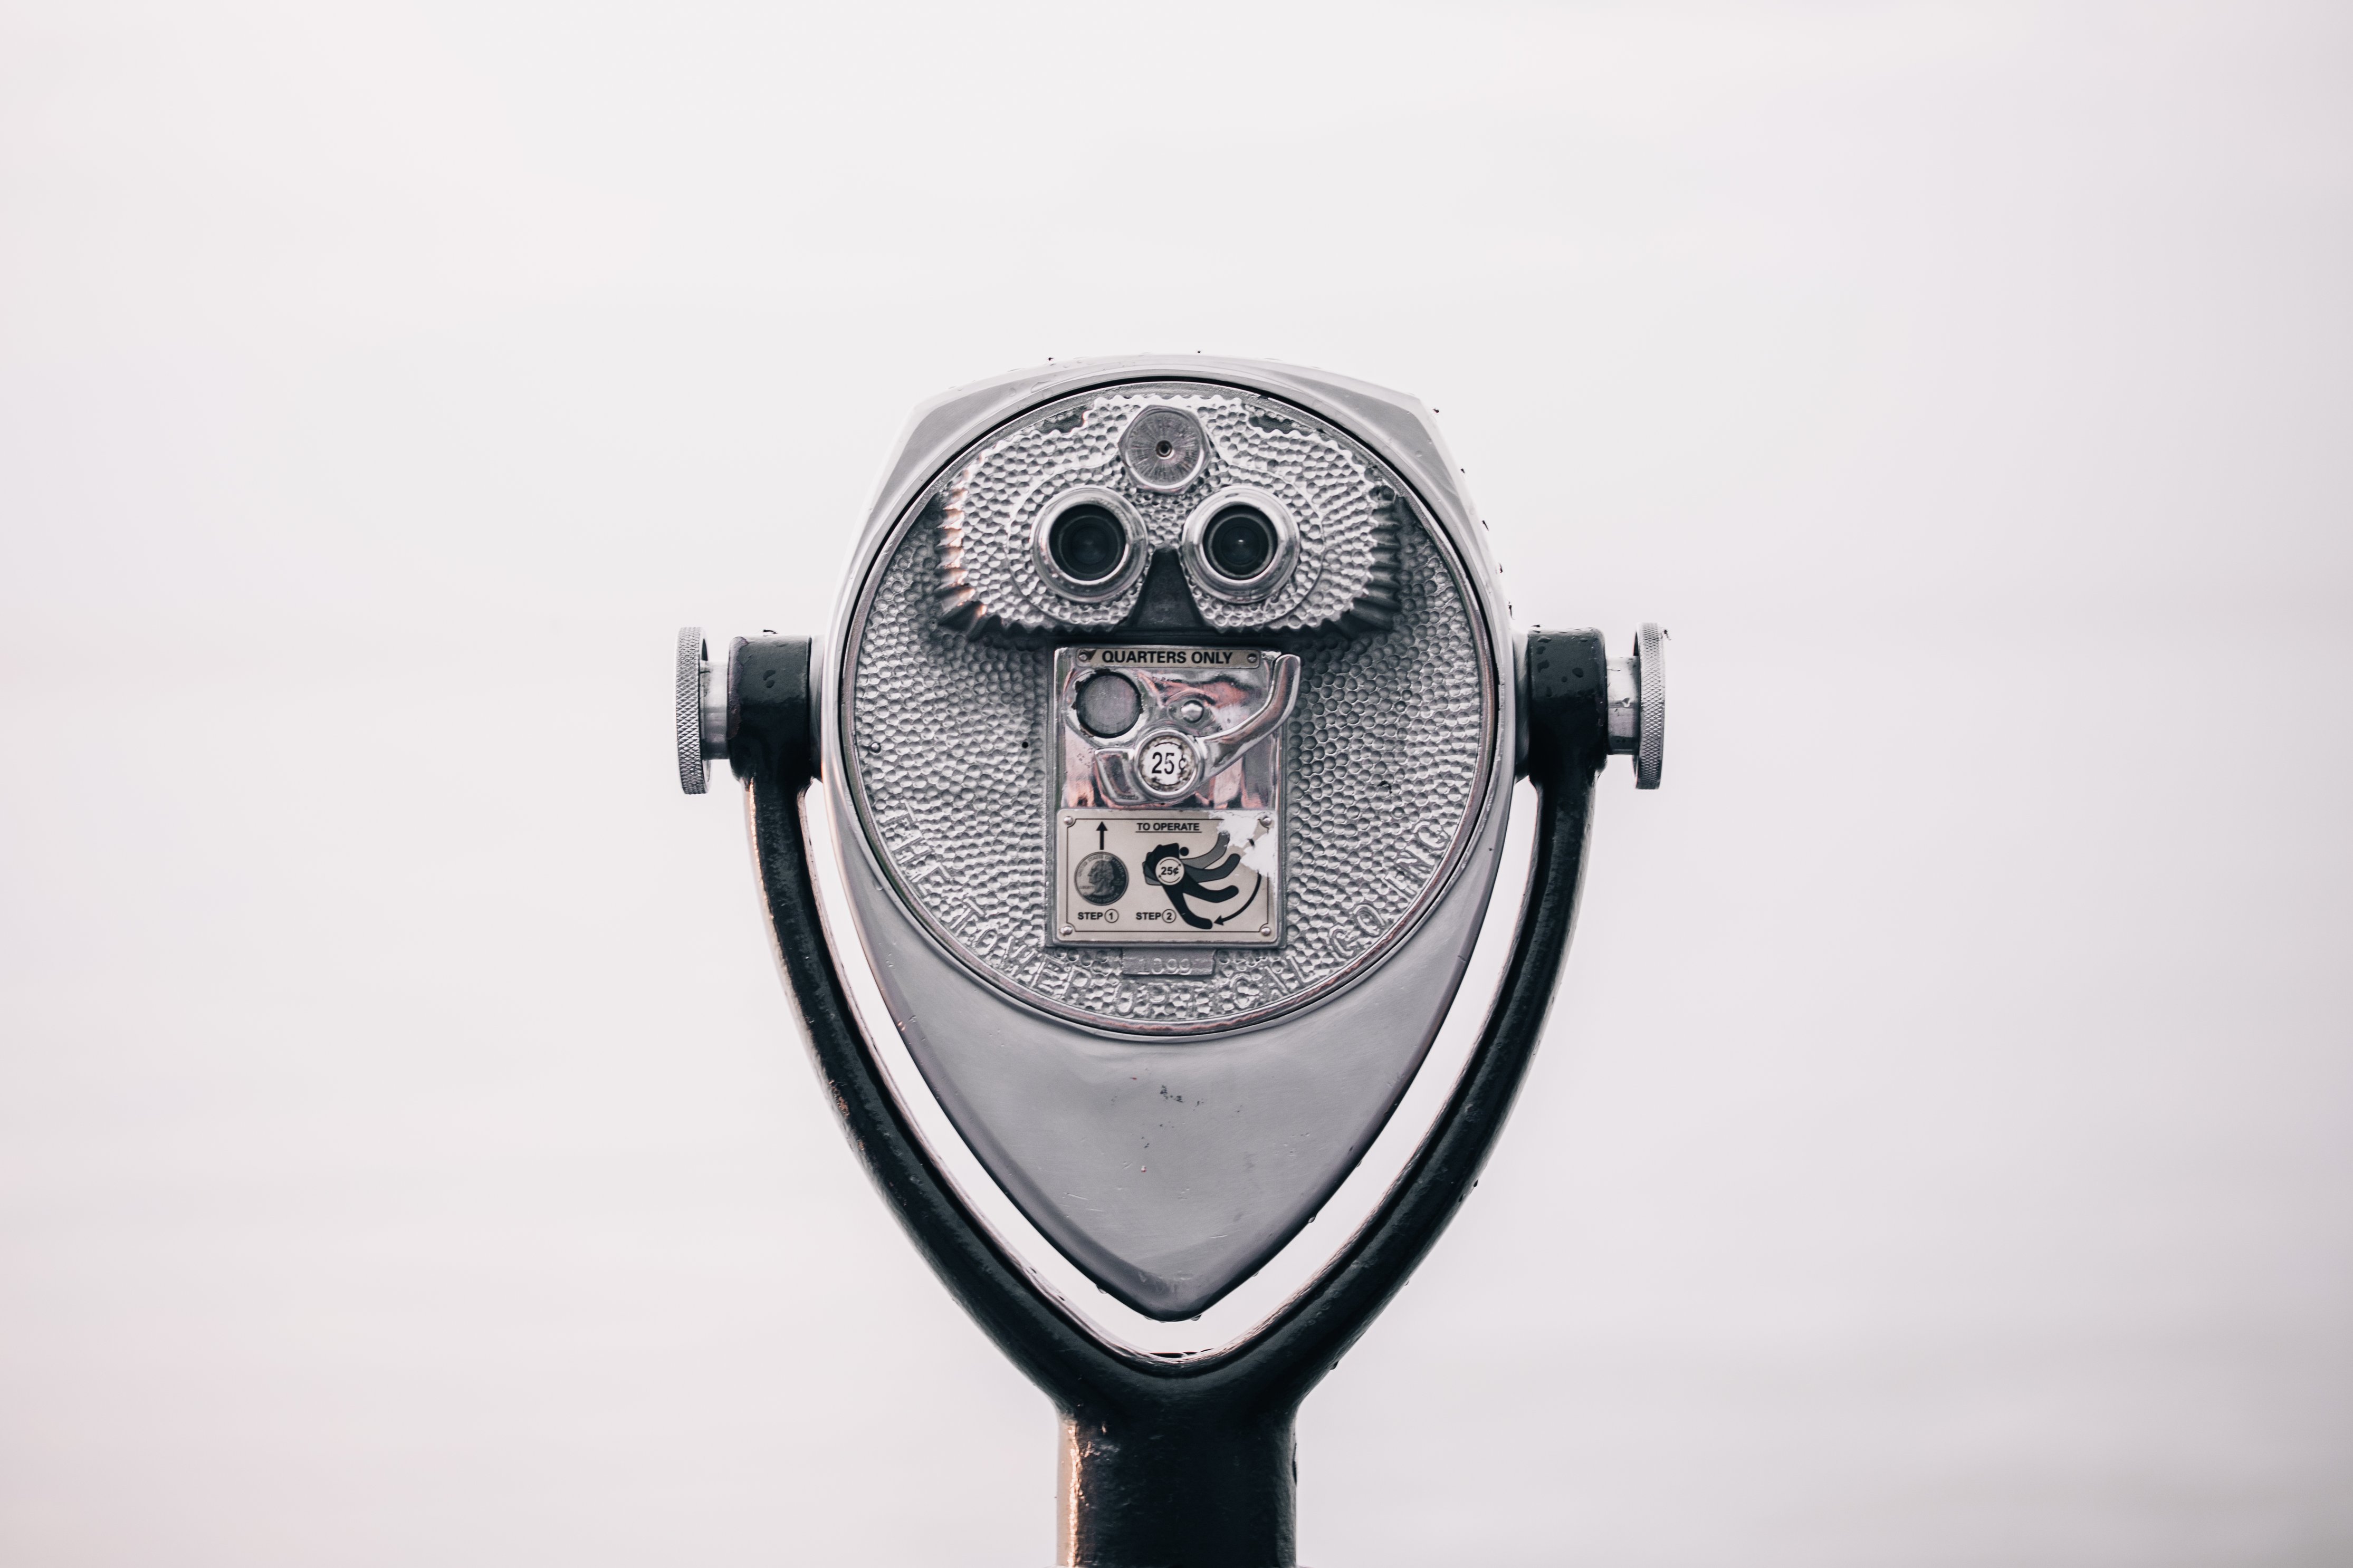
photography, emblem, black and white